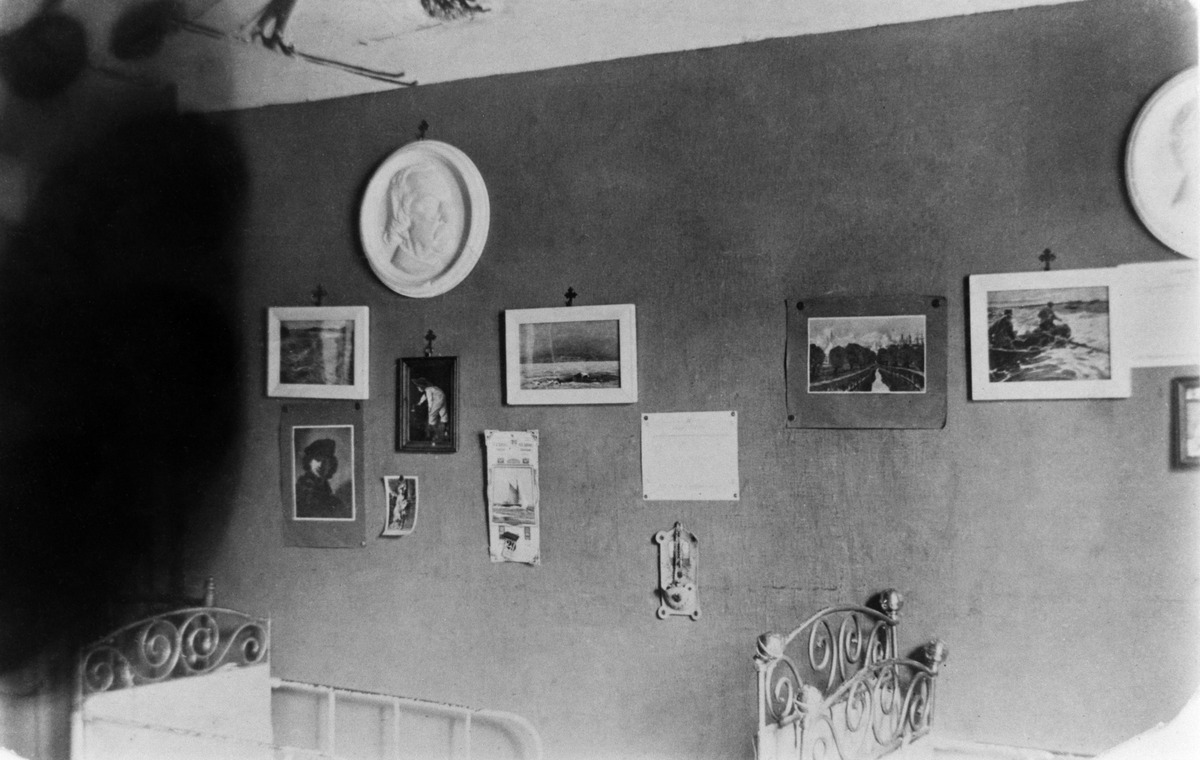
Lasseniuksien koti
sisällön kuvaus: Lasseniuksien koti. Lastenhuone eteläisessä huoneistossa. Yrjönkatu 4. mustavalkoinen
Kuvaaja: Lassenius, Valborg, valokuvaaja
Ajankohta: kuvausaika 1910
Paikka: Suomi, Uusimaa, Helsinki, Punavuori Helsinki, Yrjönkatu 4
Aiheet: tilat, lastenhuoneet, kodit, huonekalut